Taoist coin charm

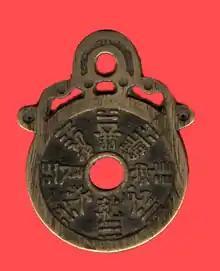
A Chinese amulet with the eight trigrams

True Chinese numismatic charms and amulets did not begin to appear in China until sometime during the Han dynasty and the sword, or frequently a pair of swords, as objects invested with power became frequently seen symbols in Chinese numismatic charms from this time on.